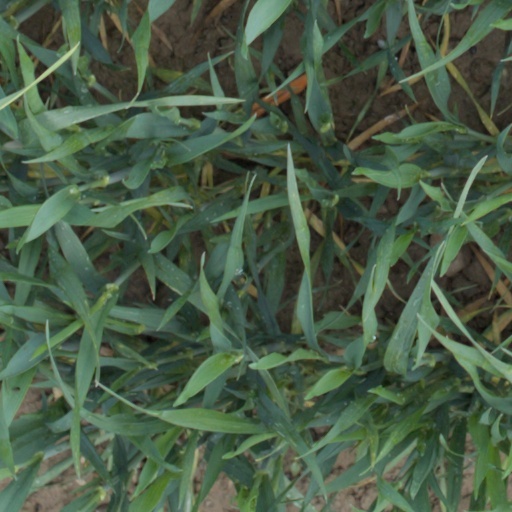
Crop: wheat